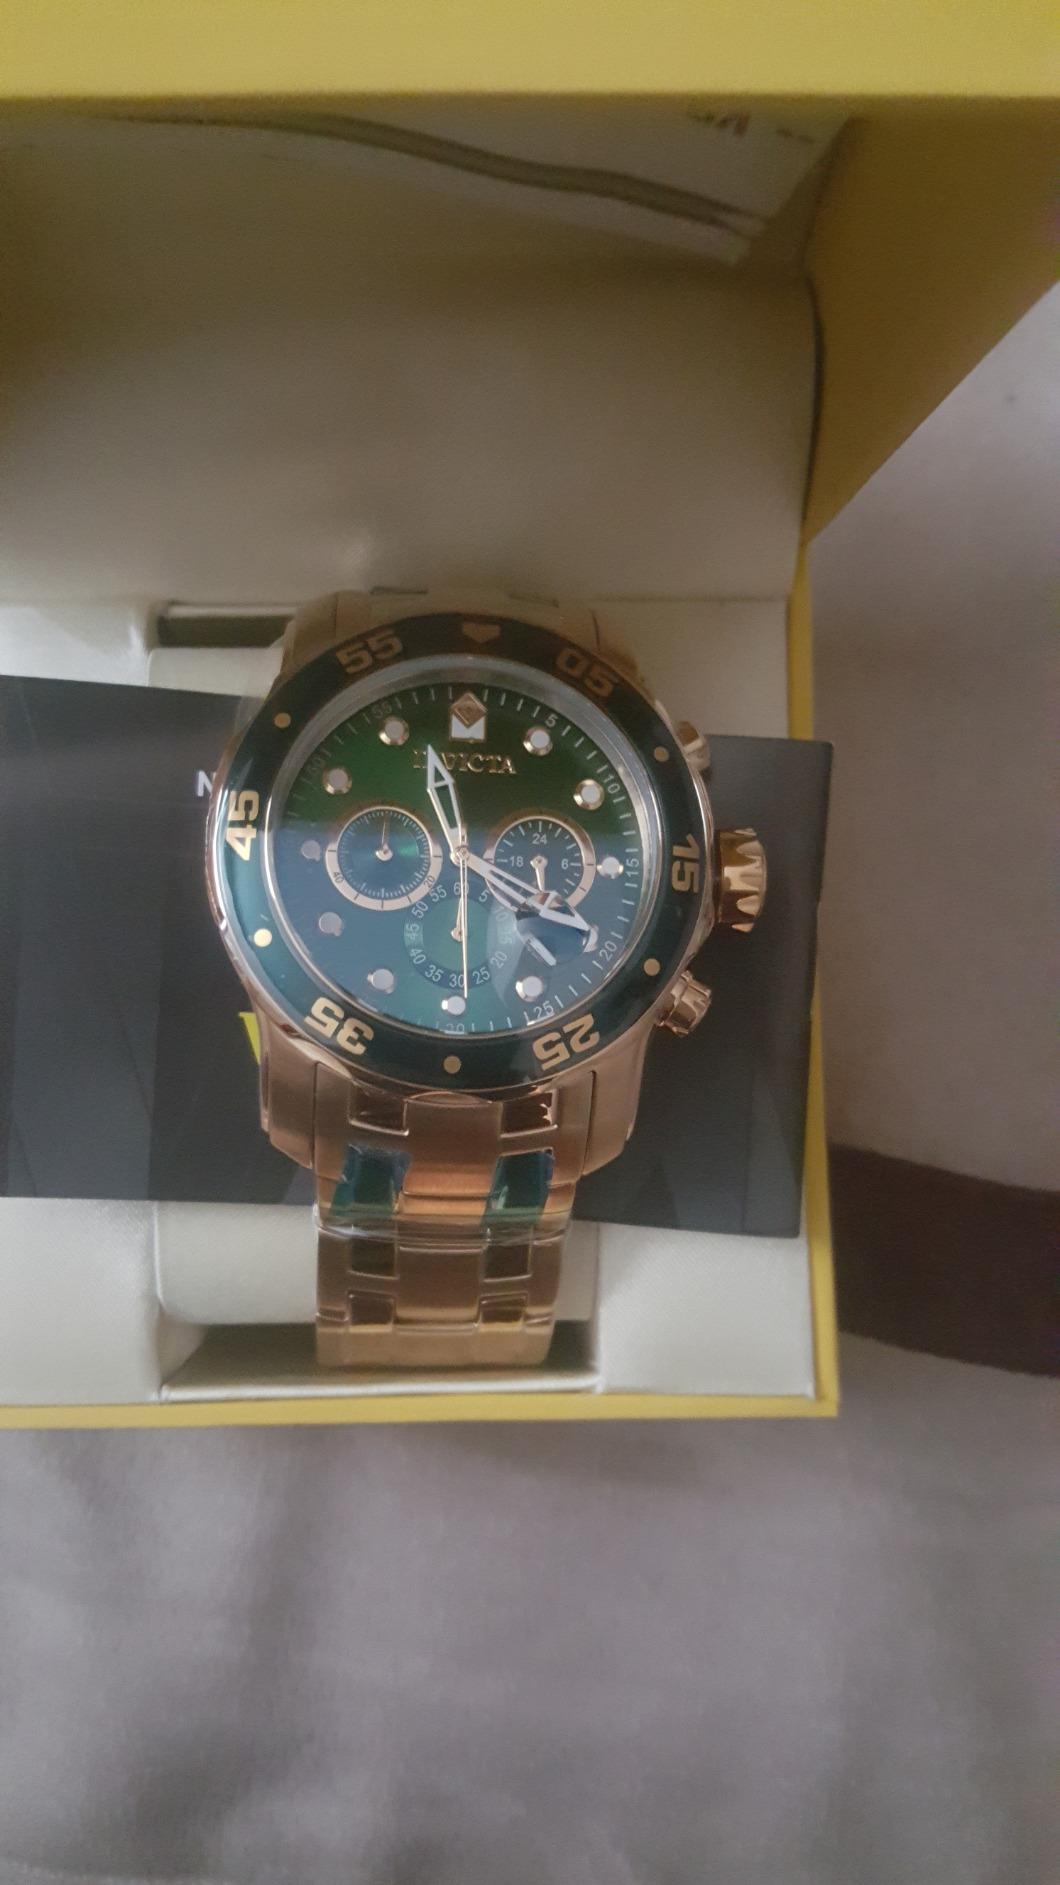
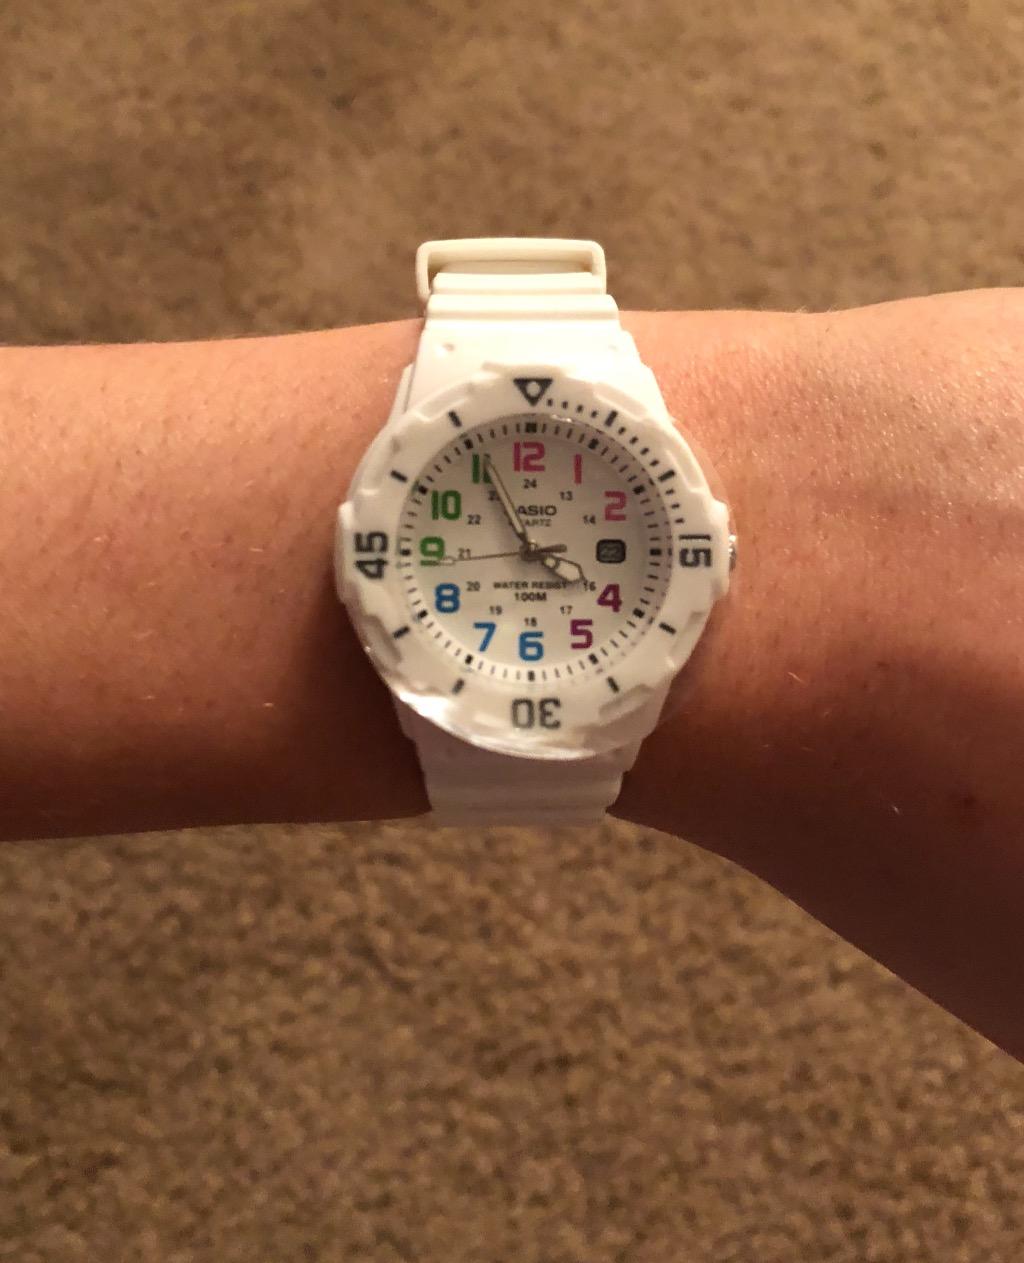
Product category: accessories_watch
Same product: no